Lillydale Lake

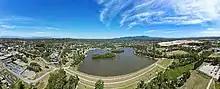
Wide shot of Lillydale Lake. Shot February 2023.

Lillydale Lake (the name retaining the earliest spelling and the name of the former Lillydale Shire) is an artificial lake and wetlands area created in Lilydale, an outer eastern suburb of Melbourne, Victoria, Australia. The park in which the lake is situated covers over and includes extensive recreational facilities.